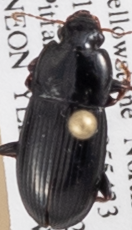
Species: Harpalus opacipennis
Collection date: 2018-06-28
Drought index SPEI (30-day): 0.814
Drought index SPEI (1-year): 2.09
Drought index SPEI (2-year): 1.106